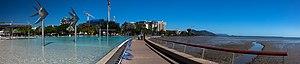
Australie, Queensland, Cairns, le Lagon